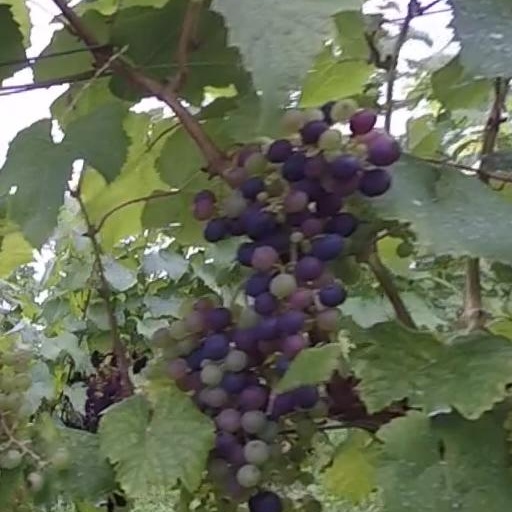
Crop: grape